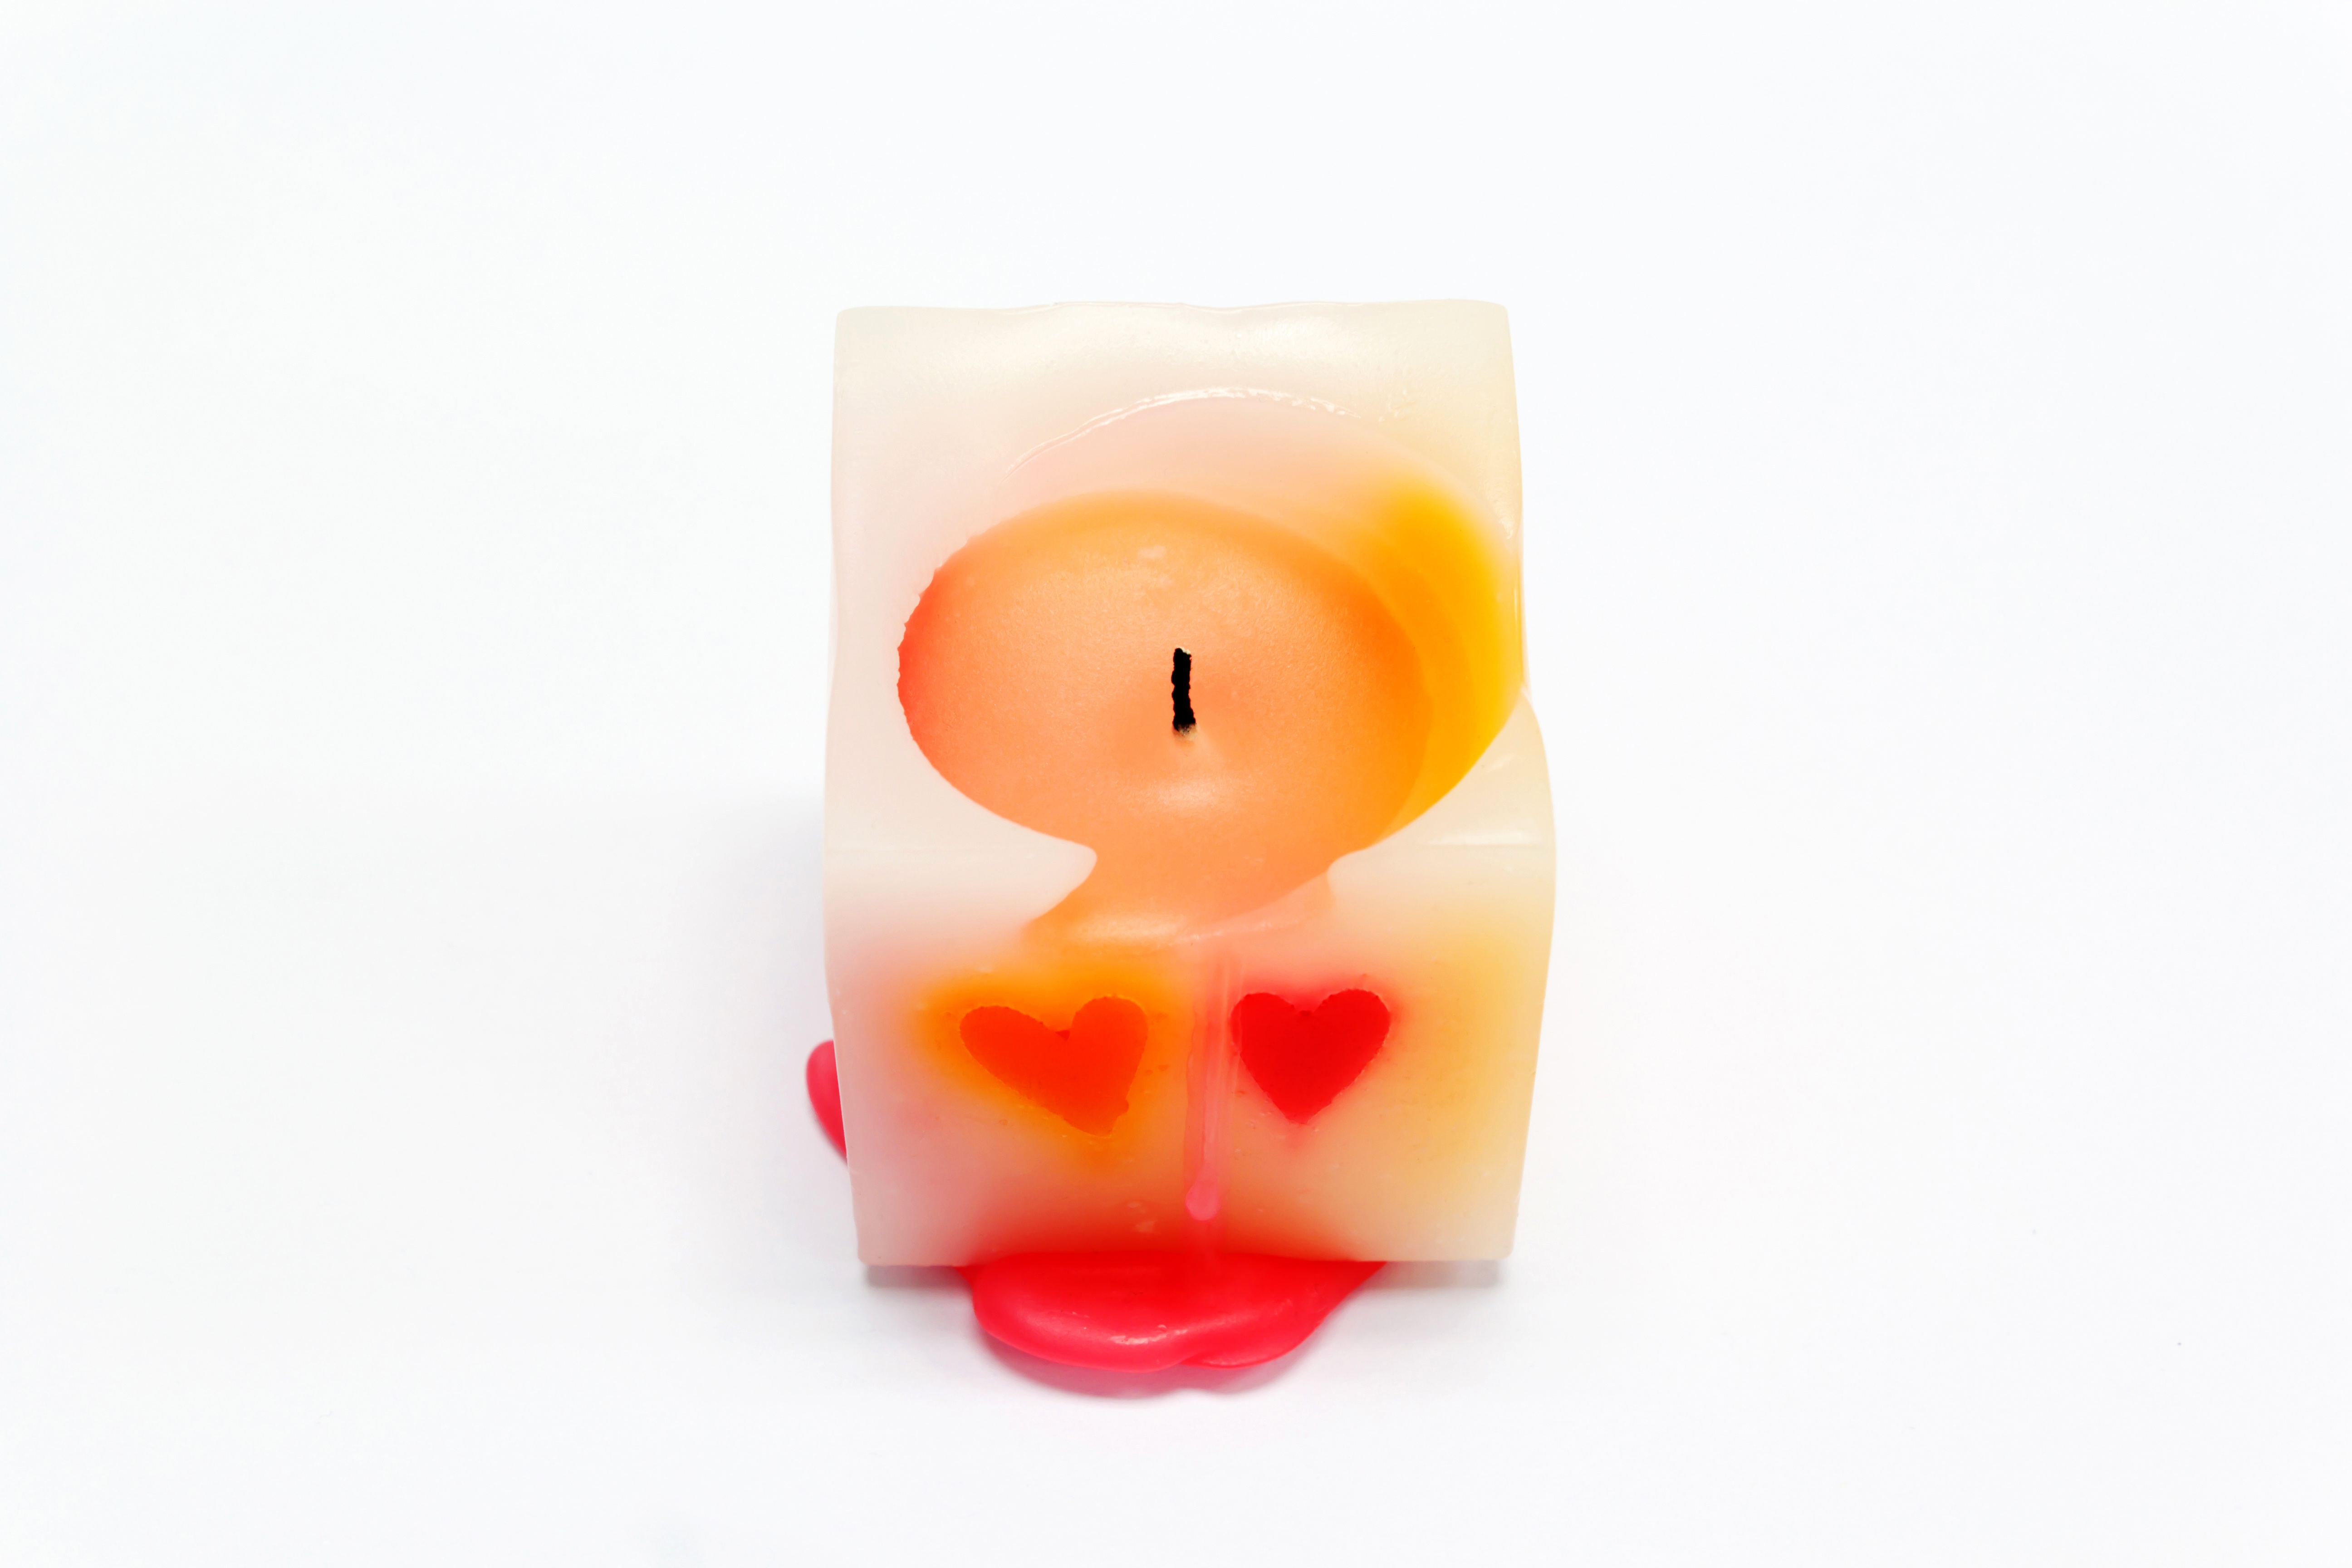
candle, lighting, wax, light a candle